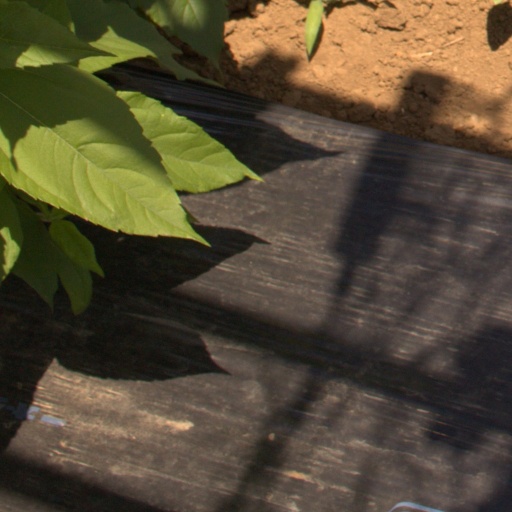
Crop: Jerusalem artichoke